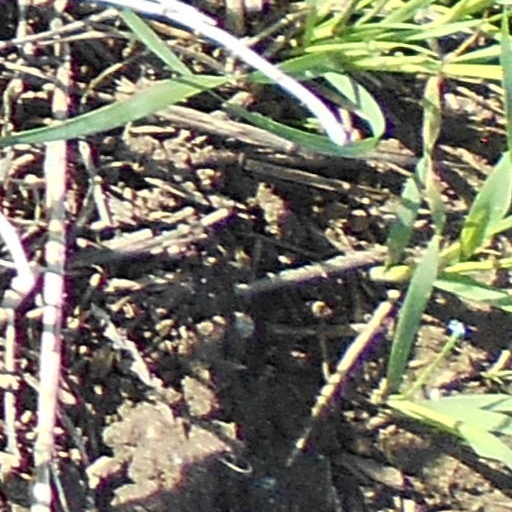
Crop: wheat